Panic button

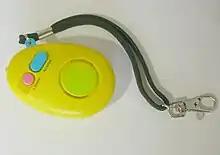
A personal safety alarm starts sounding once the emergency button is pressed.

A personal alarm is a small hand-held electronic device with the functionality to emit a loud siren-like alarming sound. It is activated either by a button, or a cord that, when pulled, sets the siren off. It is used to attract attention in order to scare off an assailant. The sound emitted can also have the effect of distracting, disorienting, or surprising the assailant.